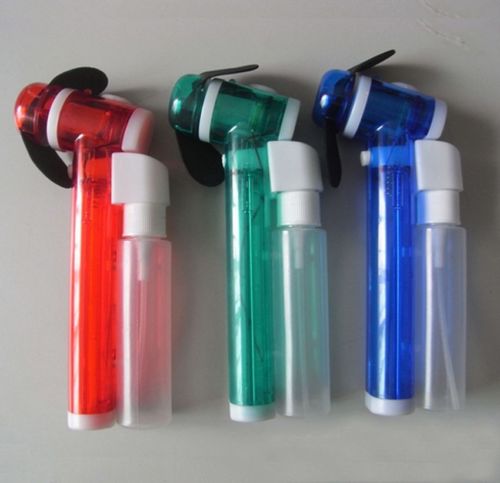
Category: fan